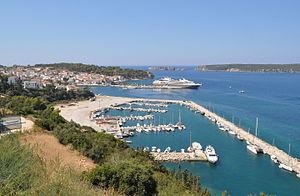
Pylos, aussi connue sous le nom de Navarin, est une ville de Grèce, située en Messénie dans le sud-ouest du Péloponnèse, et bordée par la mer Ionienne. Elle est le siège de la municipalité de Pylos-Nestor, créée par le programme Kallikratis en 2010.